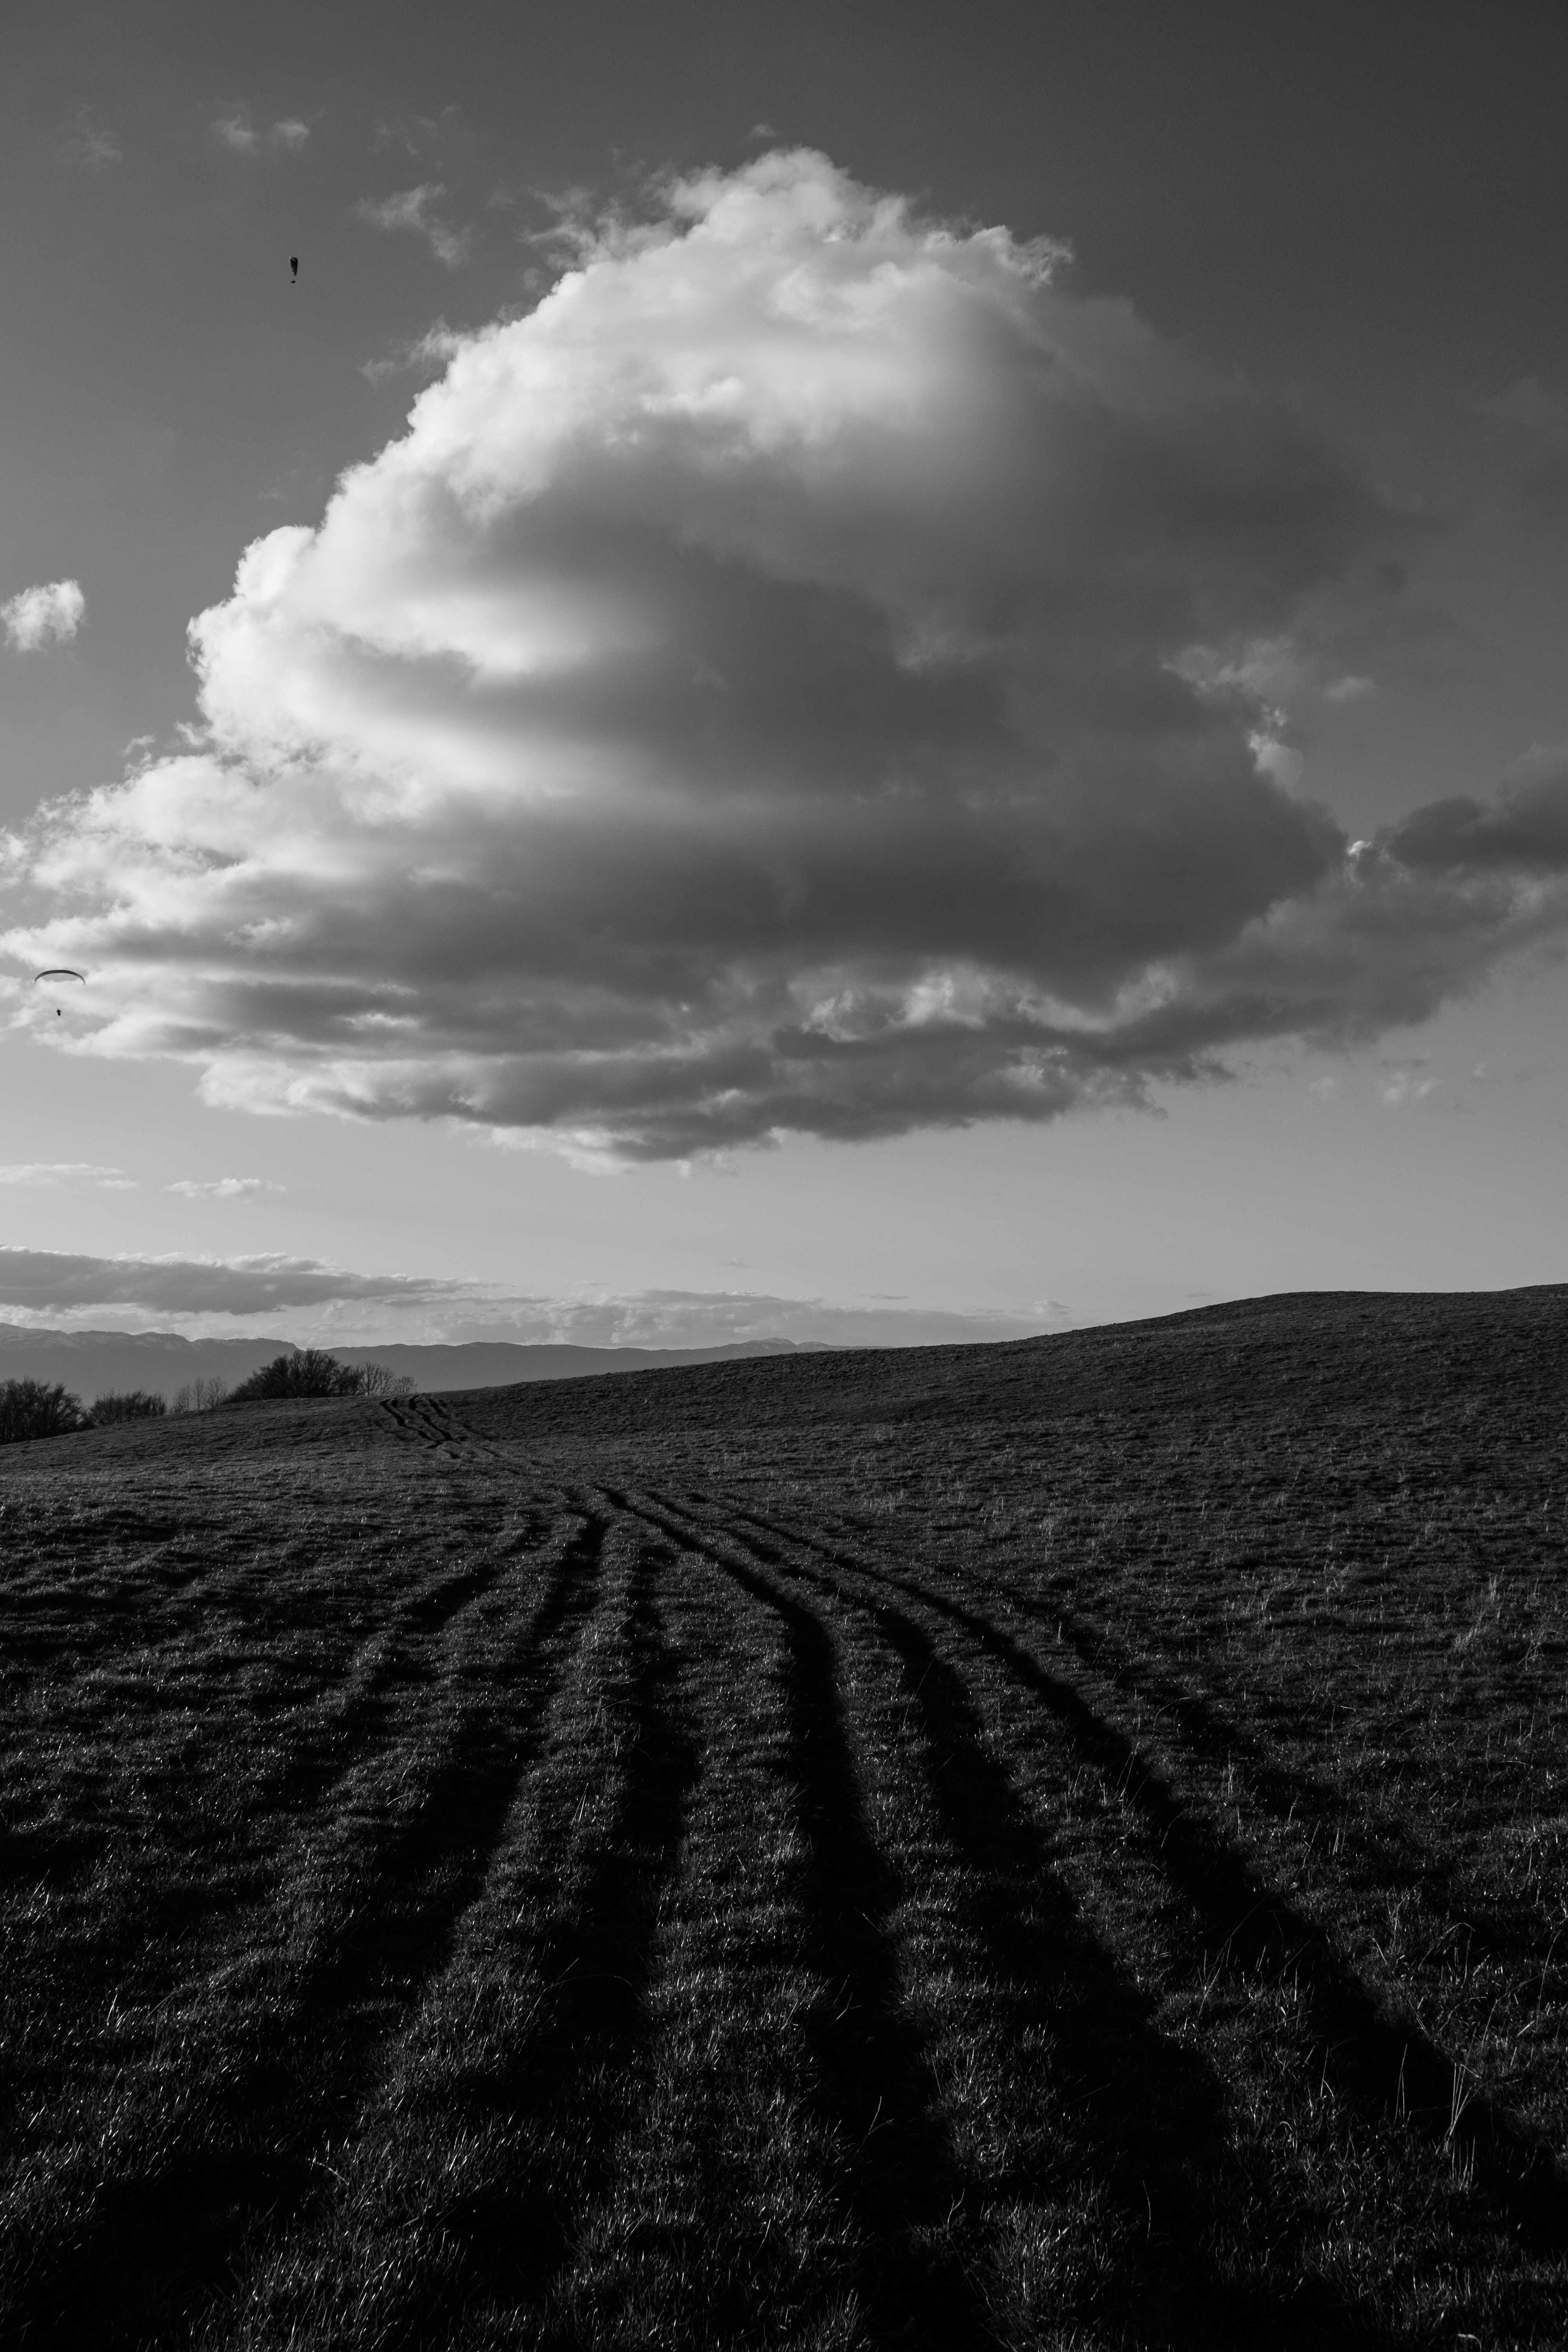
sea, horizon, light, cloud, black and white, sky, field, sunlight, atmosphere, dusk, darkness, monochrome, plain, meteorological phenomenon, monochrome photography